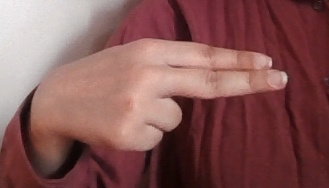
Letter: ain